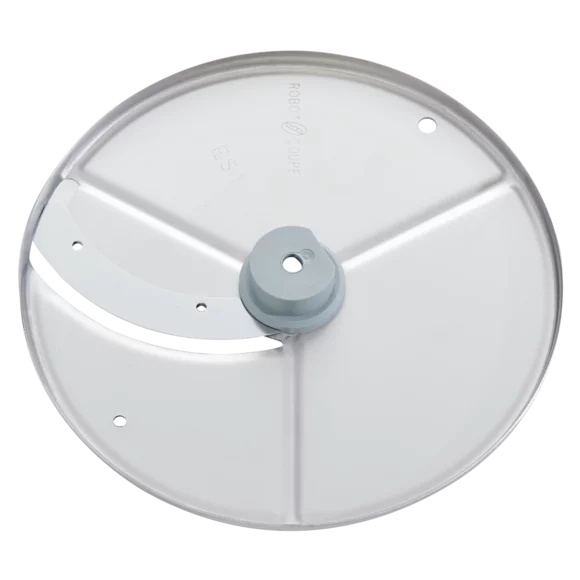
Robot Coupe 27555 Slicer Disc 2mm I Essential Series
Robot Coupe 27555 Slicer Disc 2mm I Essential Series 2mm Slicer - for Vichy carrots, onion rings, lemons cucumber. Product Description: Slice - 2 mm - Essential Series Essential : CL 20, CL 40, R 201 XL,R 201 XL Ultra, R 211 XL,R 211 XL Ultra, R 301, R 301 Ultra, R 401, R 402, R 402 V.V.
Brand: Robot Coupe
Category: Home & Garden > Kitchen & Dining > Kitchen Appliance Accessories > Food Processor Accessories > Cutting Discs